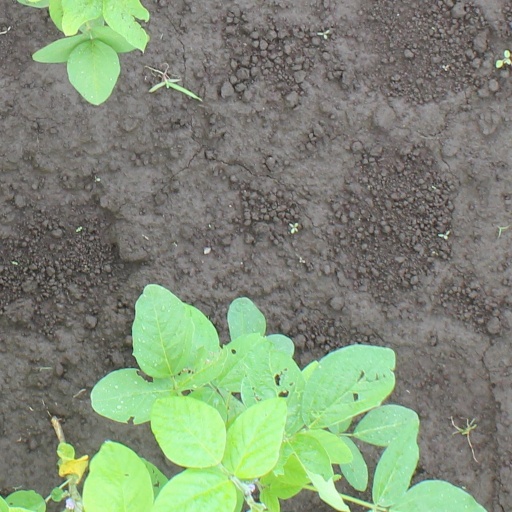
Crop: soybean